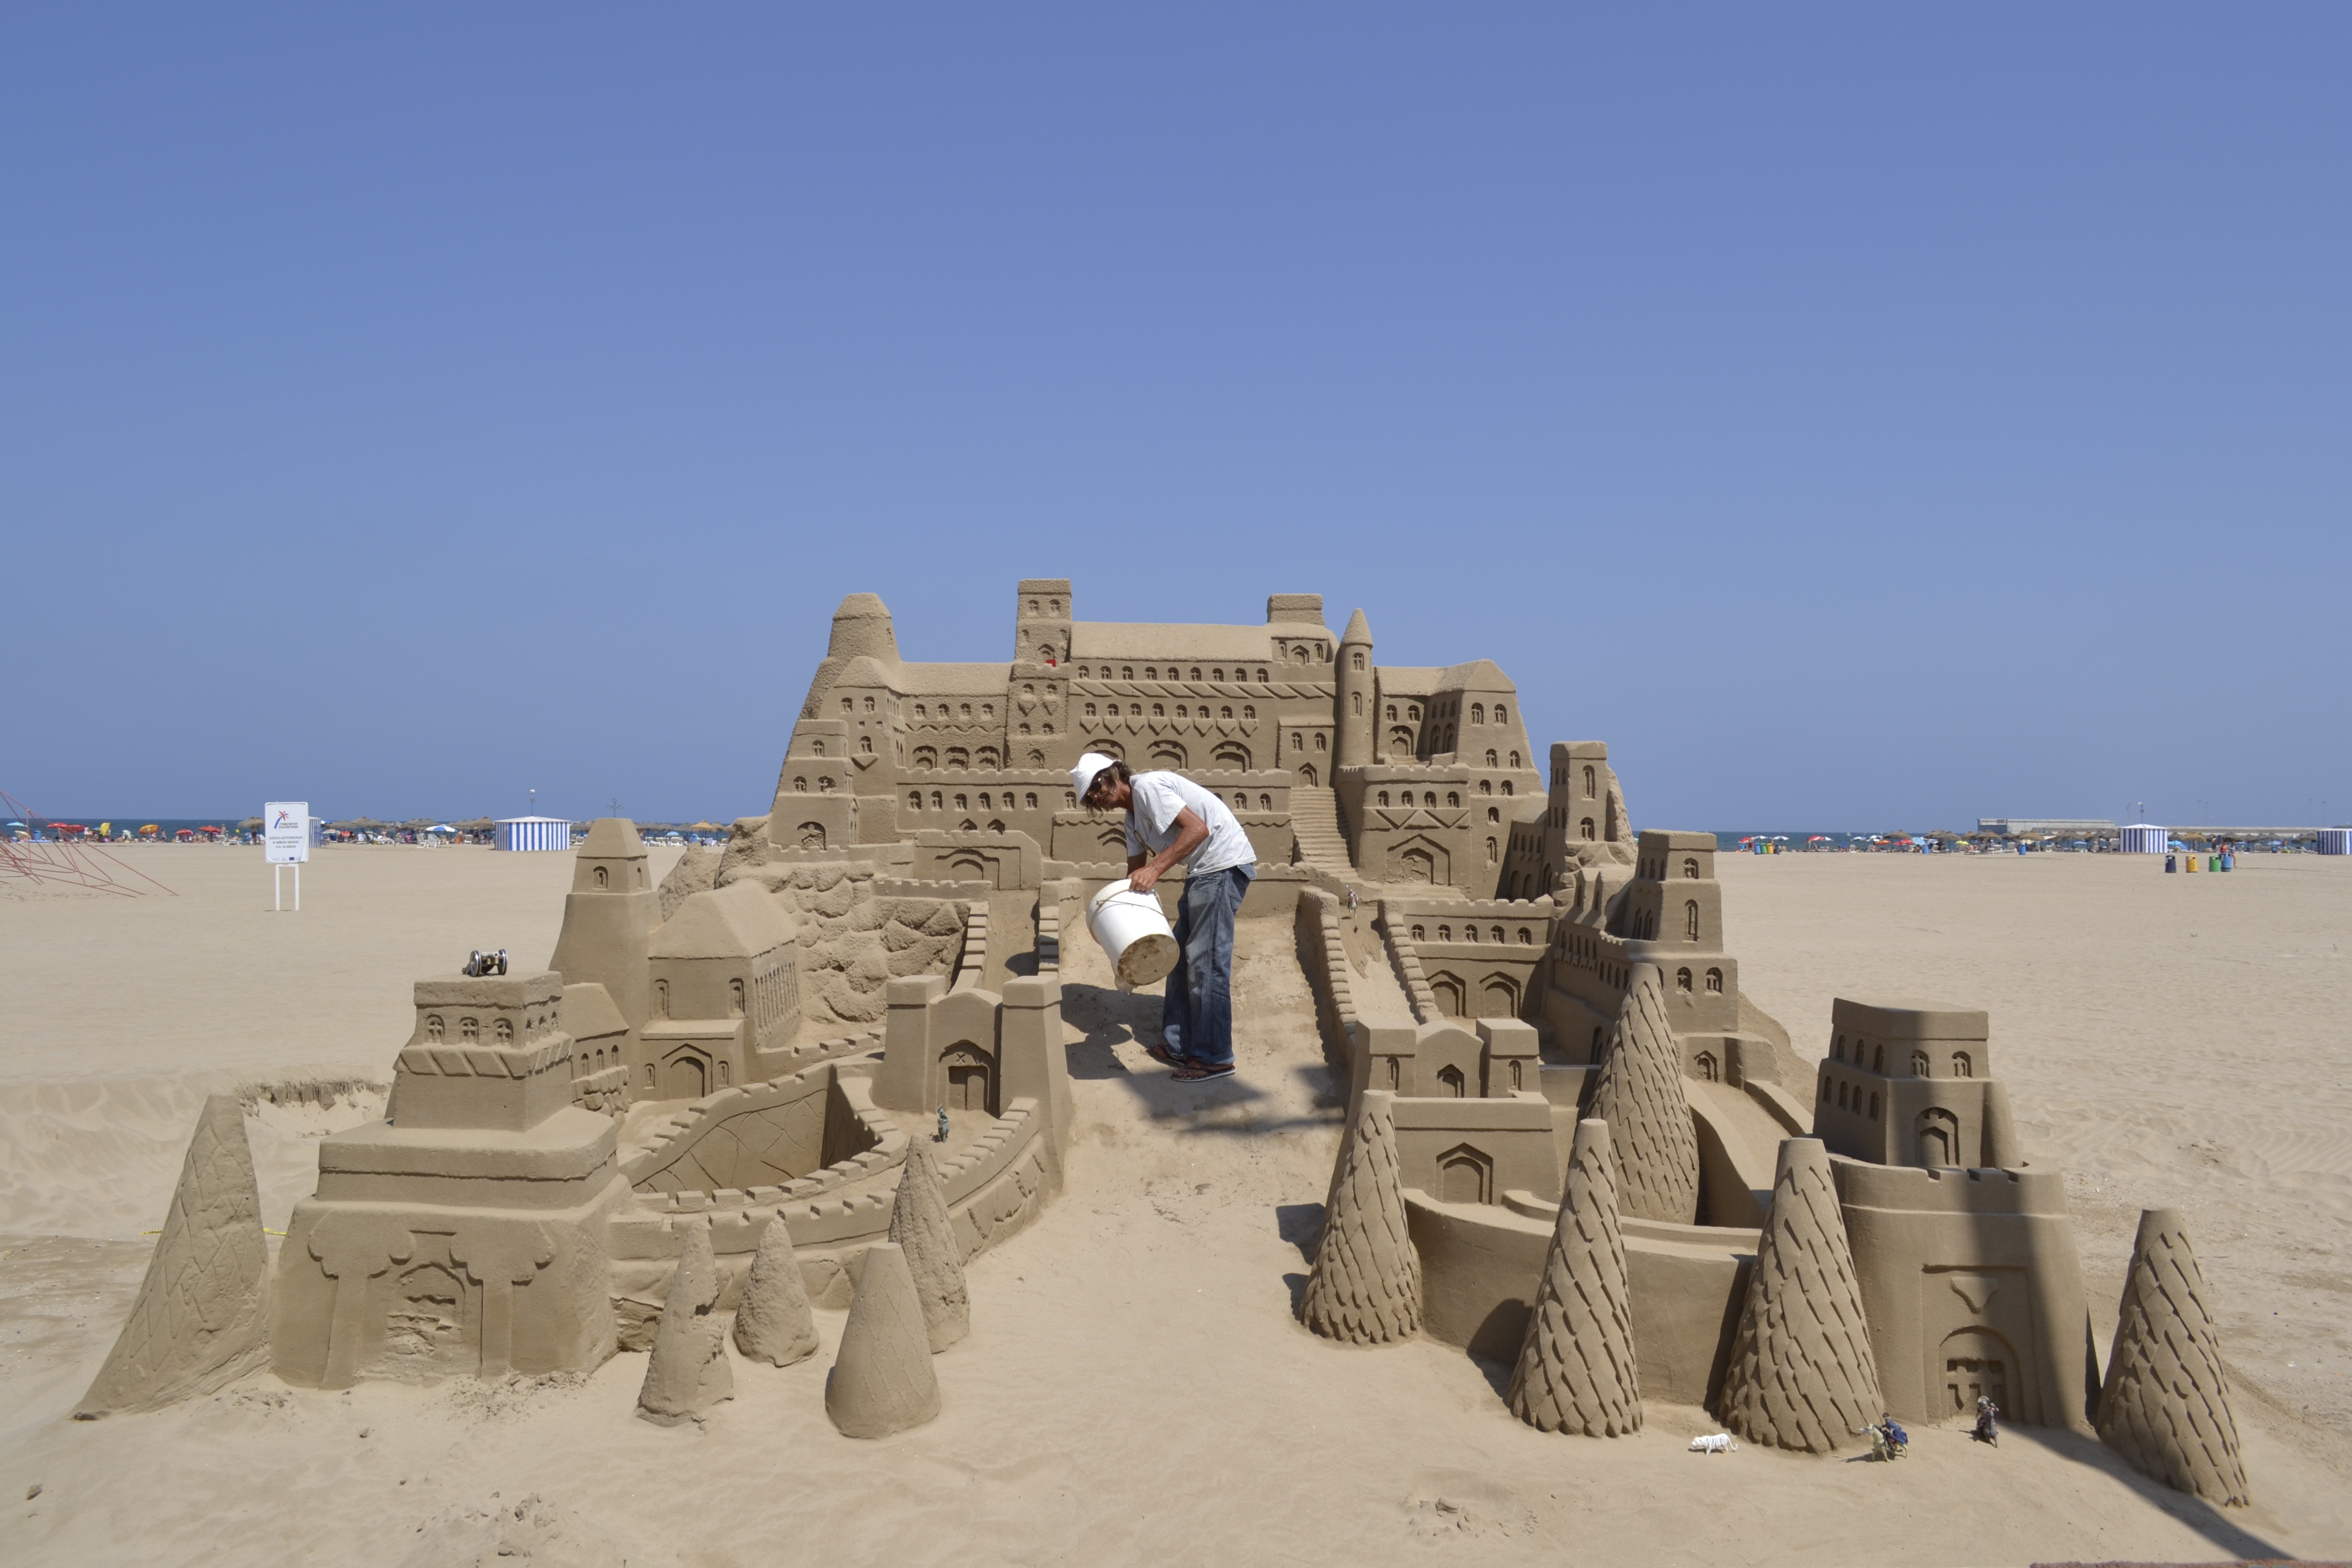
sea, sand, monument, castle, terrain, material, art, build, ecosystem, sahara, archaeological site, ancient history, natural environment